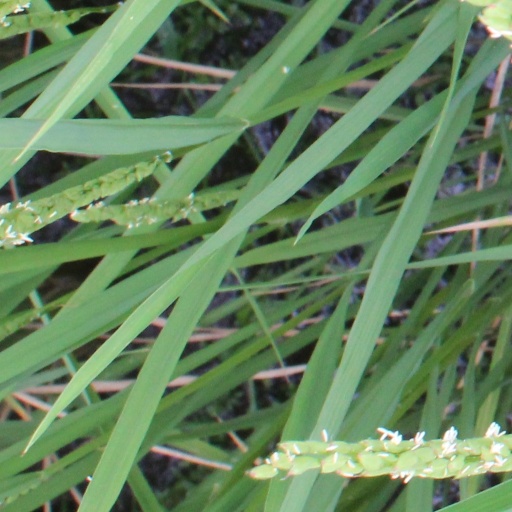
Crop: rice